WKNR

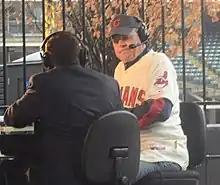
Bruce Drennan's combative personality and unconventional morning show made him a WKNR fixture from the station's 2001 move to 850 AM until his 2004 implication in an illegal sports betting operation.

As the new year started on January 5, 2004, Brinda, Lewis, Silverstein, Legerski and one show producer were all fired in budget-related cutbacks. Michael Luczak took over as program director, Bruce Drennan was reassigned to the midday slot, and ESPN Radio's "Mike and Mike in the Morning" took Drennan's place. Lewis did not take the firing personally despite it happening after his return from medical leave to fight a viral infection, saying "it's just the way this business goes". Brinda, however, returned to the station at the end of the month as a fill-in host and sports director later adding "10th Inning" duties. A brokered hour-long taped sports show hosted by Dan Coughlin and Les Levine aired in the 6pm hour for two months until its cancellation after the show's producer had a falling out with Salem management. Likewise, a weekly program hosted by athletic trainer Eric Lichter ended prematurely on Lichter's part when a series of on-air technical difficulties plagued production. Rumors of WKNR dropping sports for conservative talk—which had existed since the frequency change—ended when Salem repurchased WRMR (1420 AM) on July 6, 2004, and relaunched it as a talk station branded "WHK"; general manager Errol Dengler saw the purchase as a way to dispel the format change rumors even as it remained only one of three sports stations in the company's portfolio.